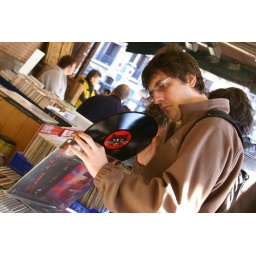
black cat in red